Six-pack rings

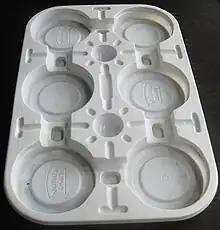
Plastic Six-pack rings

Since the late 1970s, six-pack rings were recognized as a form of marine litter. It is recommended that each loop be cut so that no entanglement can occur. In a cleanup of an Oregon beach in 1988, 1,500 six-pack rings were picked up by volunteers in a few hours. Like other plastic products, the production of the plastic rings uses fossil fuels. Compared to fishing gear, cigarette butts and other plastic wastes, six-pack rings are a smaller contributor to marine litter.